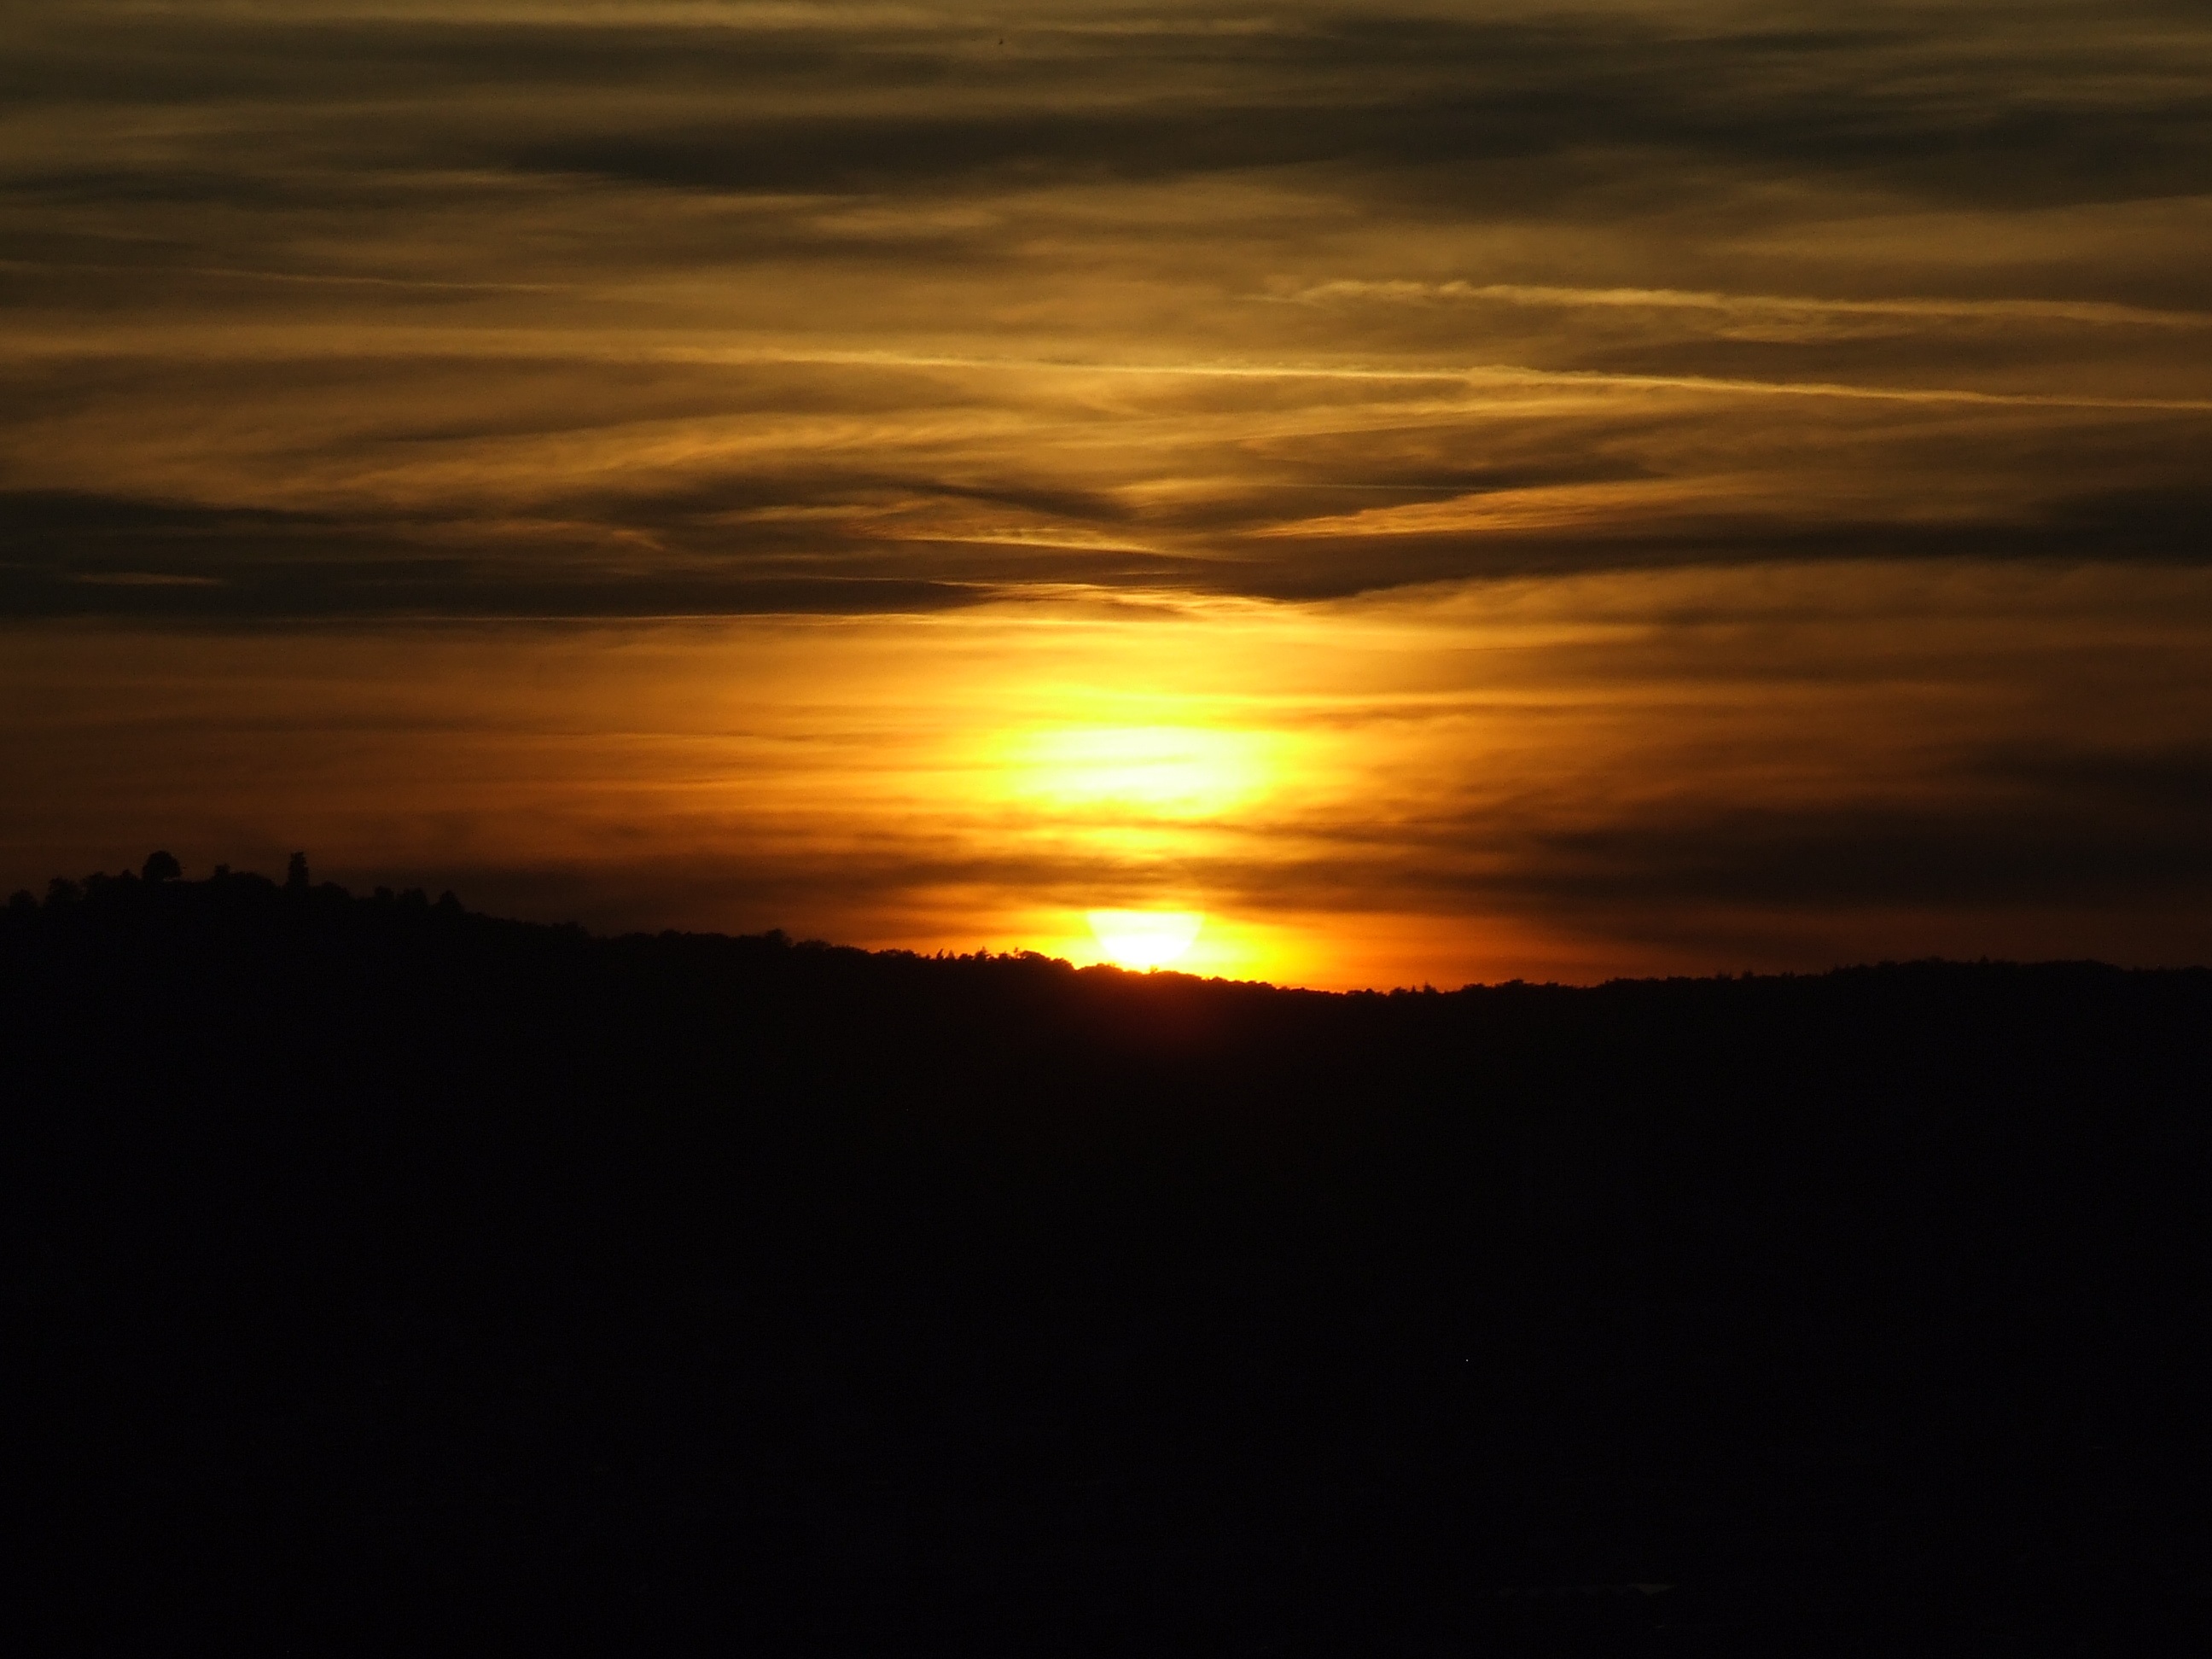
horizon, cloud, sky, sun, sunrise, sunset, sunlight, morning, dawn, atmosphere, dusk, evening, abendstimmung, afterglow, evening sky, red sky at morning